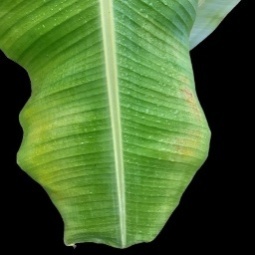
Label: Sulphur